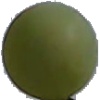
Label: Grape White 4